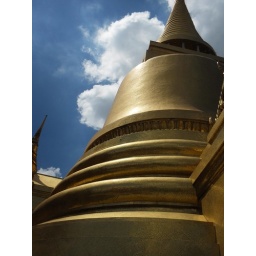
Very shiny in person - one of the plusses to having one of the learest/hottest days in Bangkok we'd yet seen.